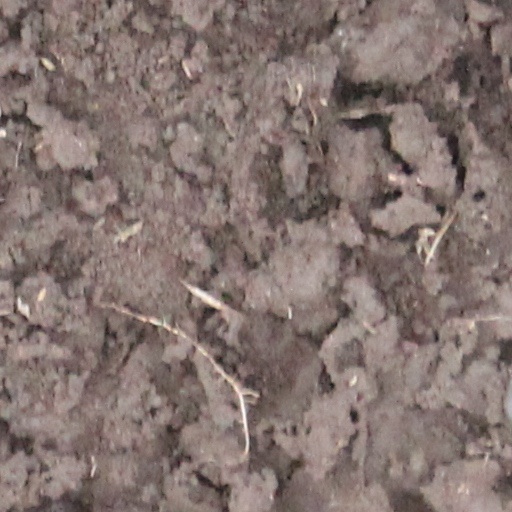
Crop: wheat